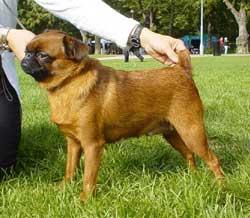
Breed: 209-n000042-Brabancon_griffo